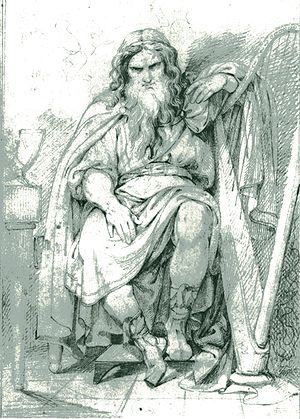
Brage
Brage siddende med sin harpe, af Carl Wahlbom (1810-1858).
Brage er den norrøne gud for skjaldekunsten. Han forvalter kundskaben om asernes historie og er deres bedste fortæller. Han ønsker de døde velkommen til Valhal på vegne af sin far, Odin. Han er langskægget ligesom han, og ifølge sin kone Idun glad for øl.